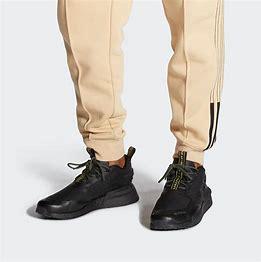
Brand: Adidas
Model: NMD_V3